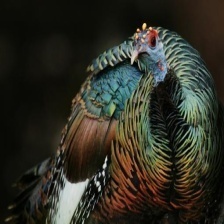
Species: OCELLATED TURKEY
Scientific name: MELEAGRIS OCELLATA